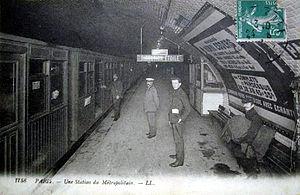
Pasteur est une station des lignes 6 et 12 du métro de Paris, située dans le 15ᵉ arrondissement de Paris.